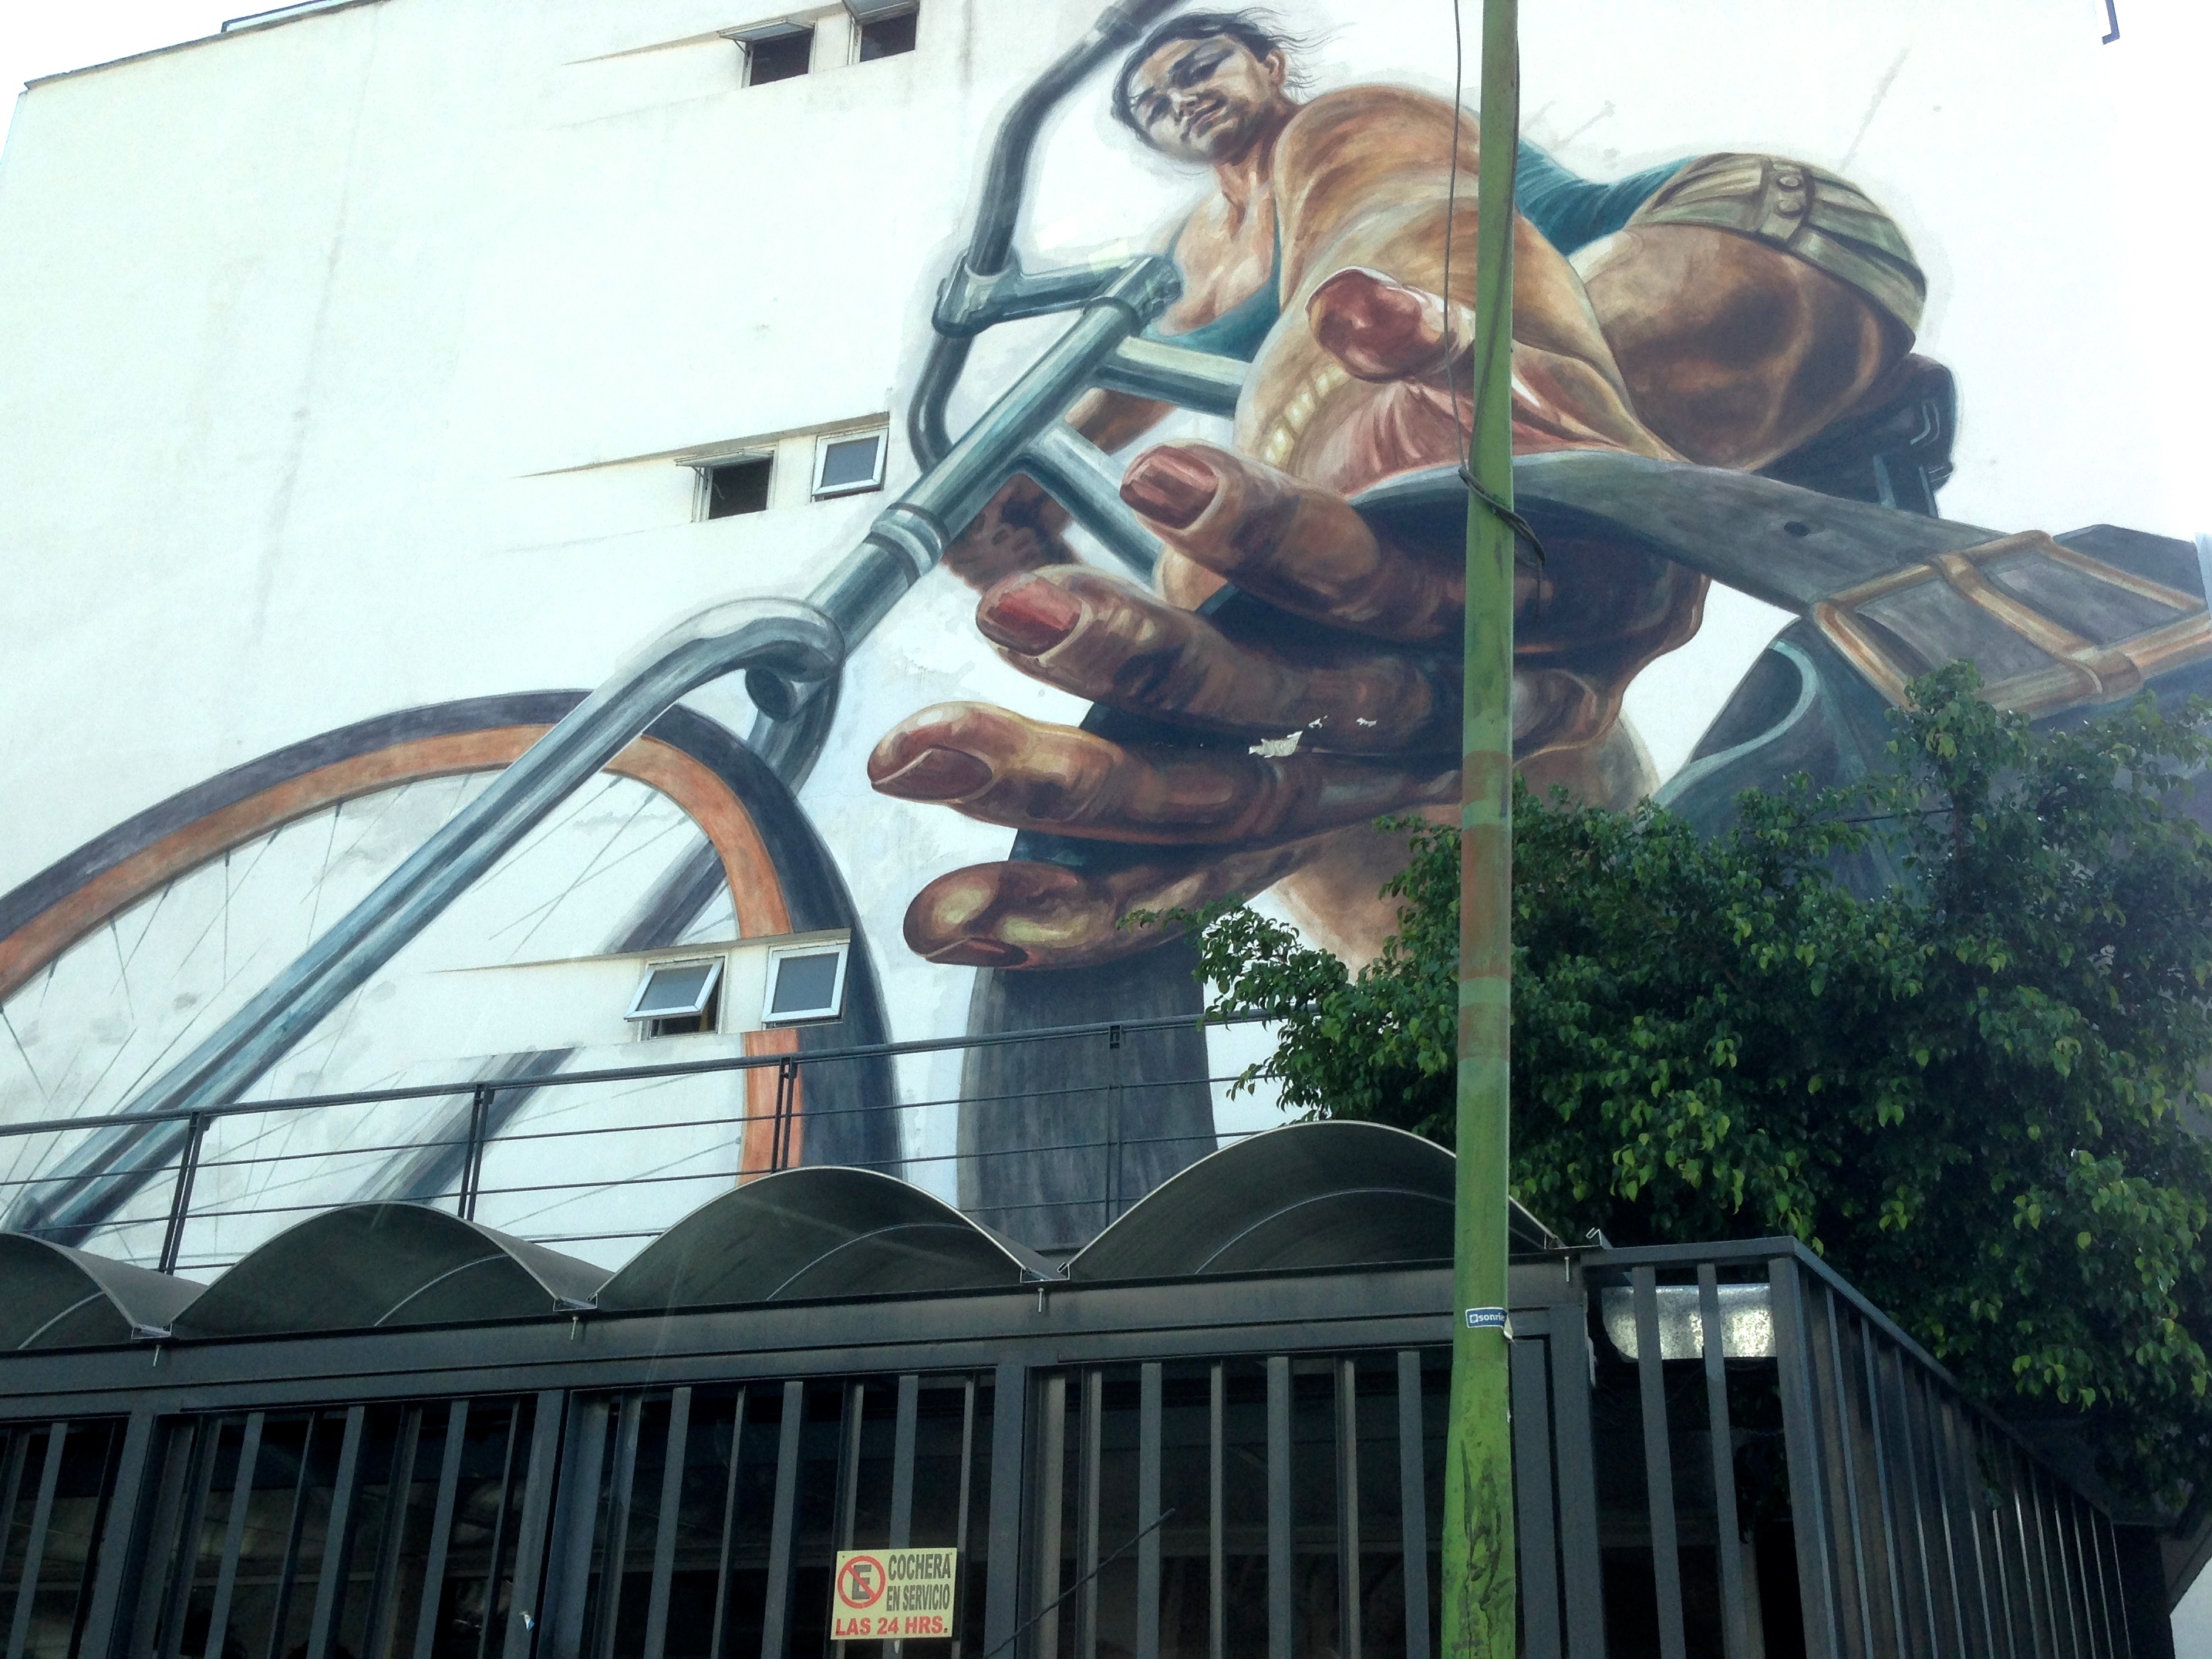
sculpture, art, mural